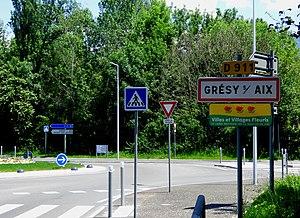
Panneau d'entrée sur la commune de Grésy-sur-Aix par la route départementale 911, en provenance notamment d'Aix-les-Bains.
Grésy-sur-Aix, localement nommée Grésy, est une commune française située dans le département de la Savoie en région Auvergne-Rhône-Alpes.
Le label « villes et villages fleuris », autrefois nommé concours, a été créé en 1959 en France pour promouvoir le fleurissement, le cadre de vie et les espaces verts. Originellement piloté par les services de l’État, sa coordination nationale en est assurée depuis 1972 par le Comité national pour le fleurissement de la France, rebaptisé Conseil national des villes et villages fleuris en 2001. Il est ouvert à toutes les communes de France.